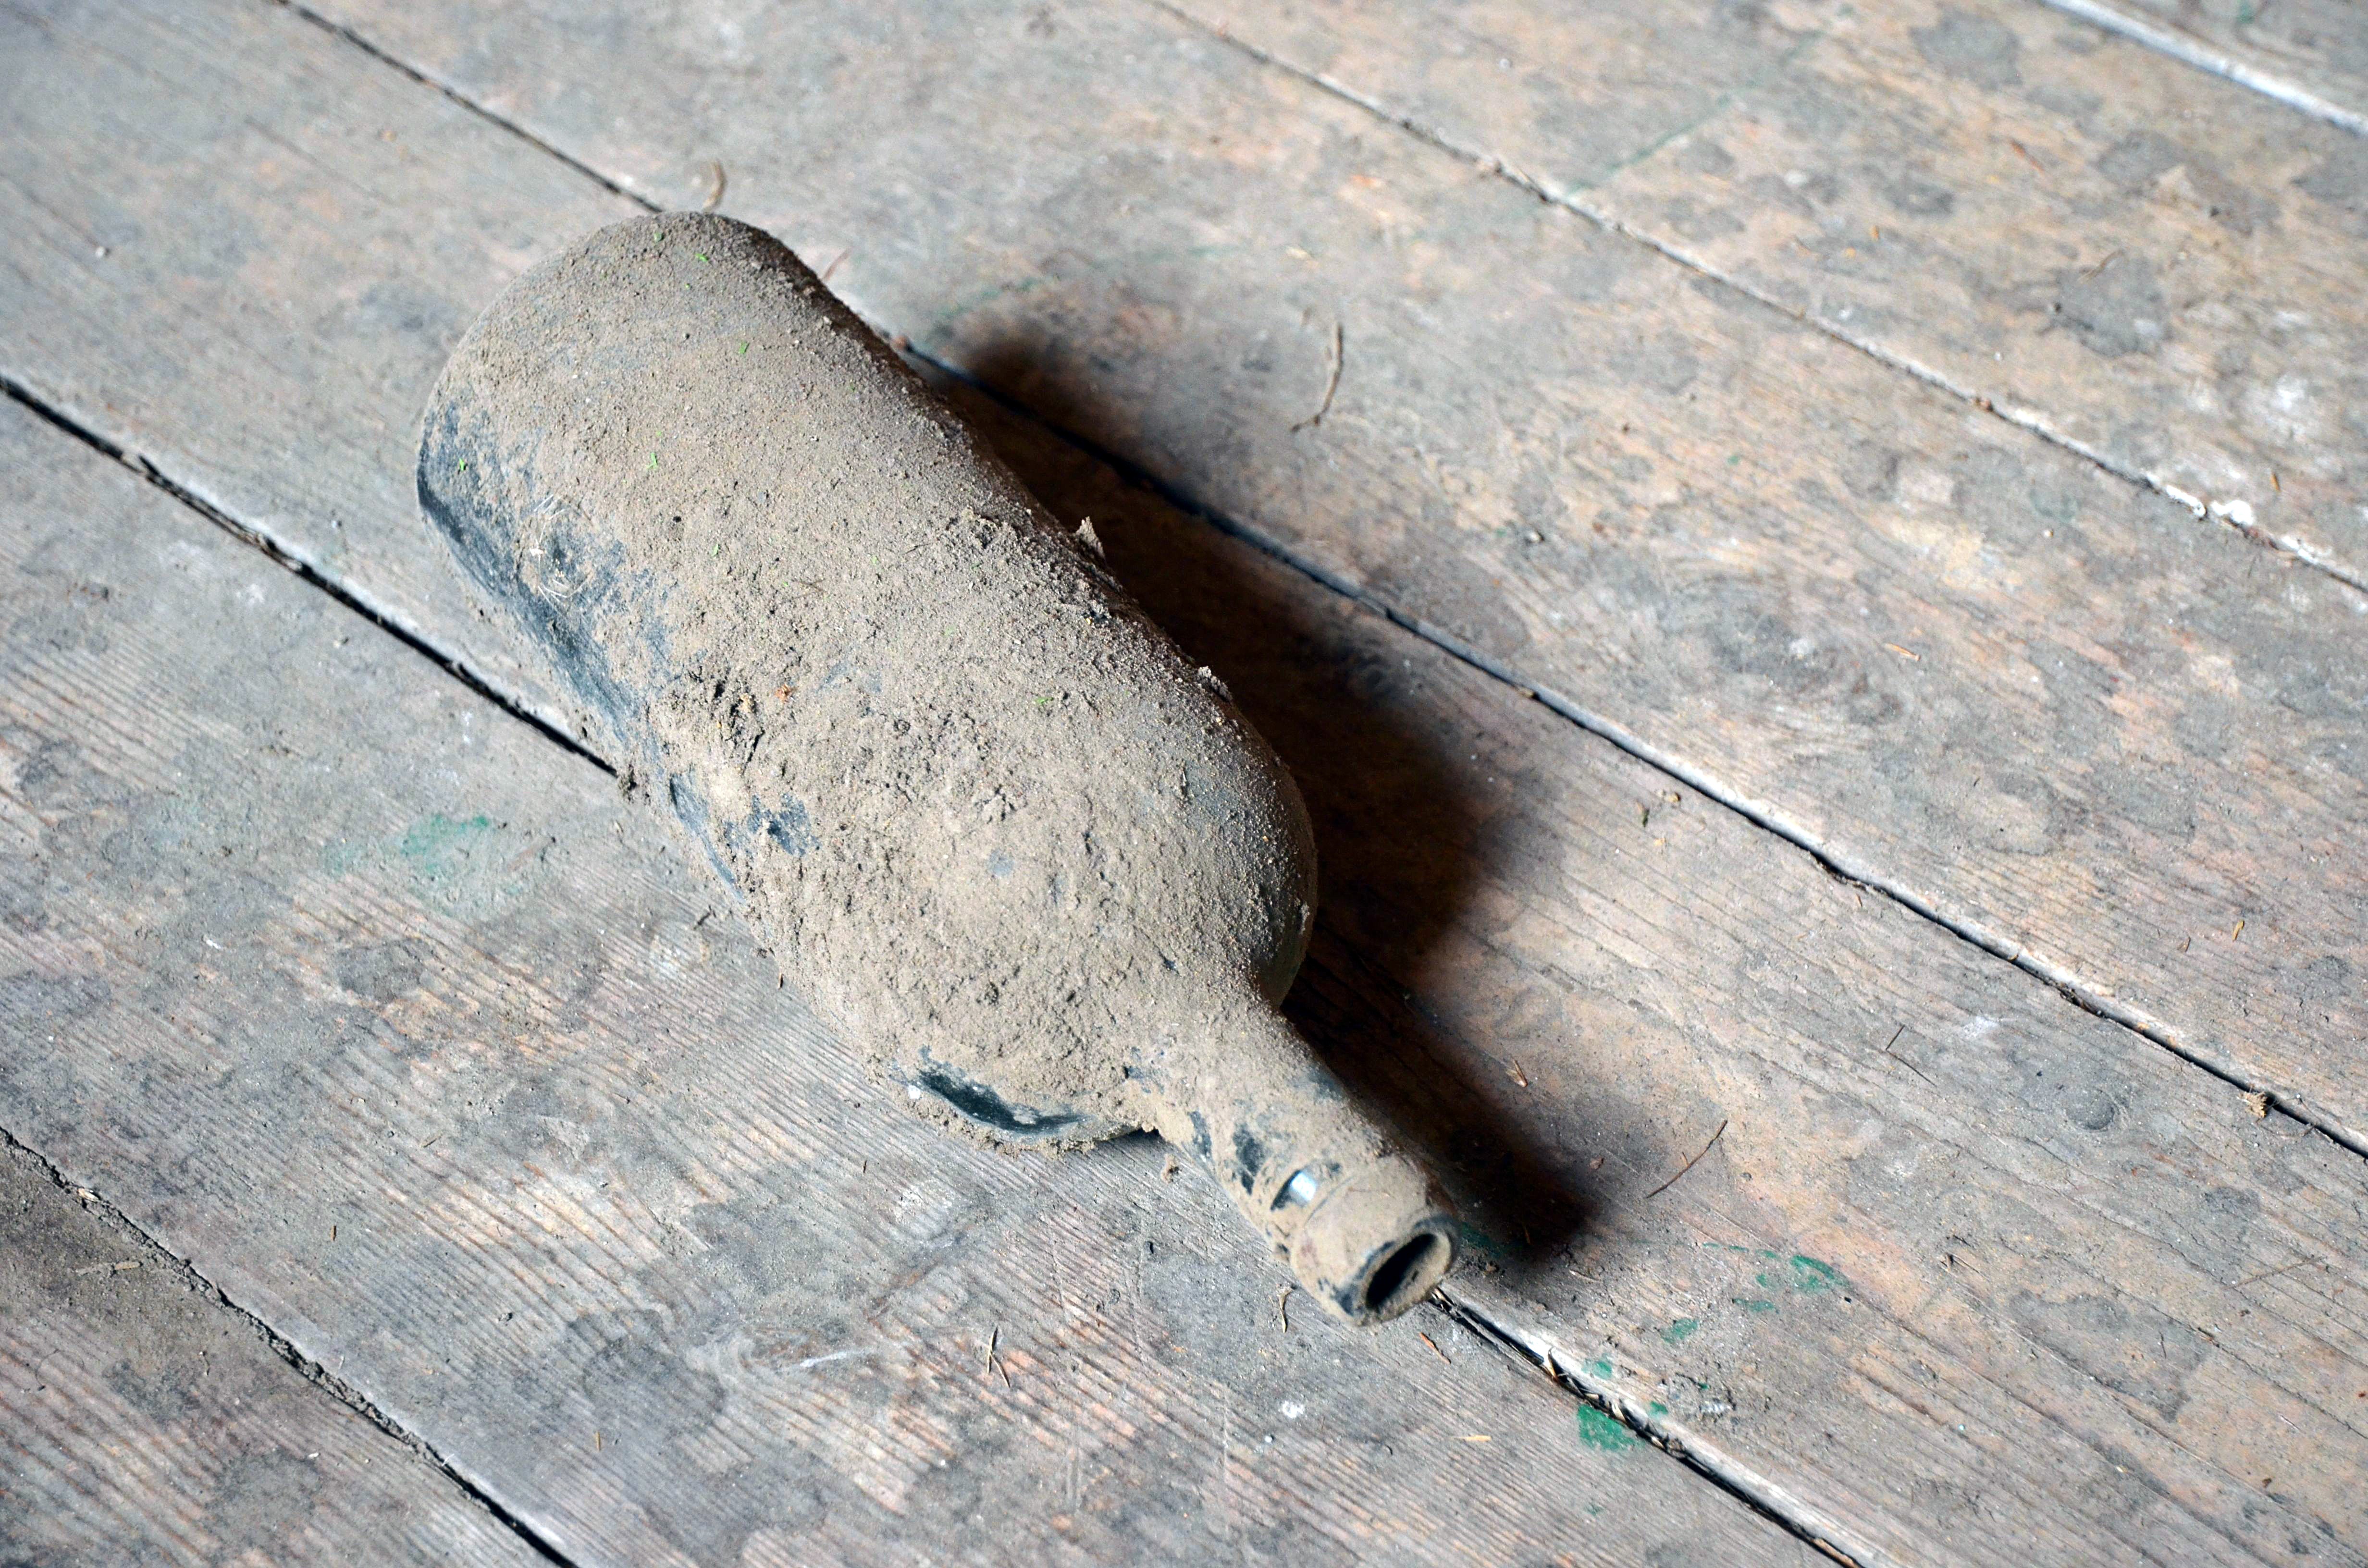
hand, wood, vintage, leaf, floor, glass, old, wall, dust, bottle, blue, material, wooden floor, grey, dusty, aged, flooring